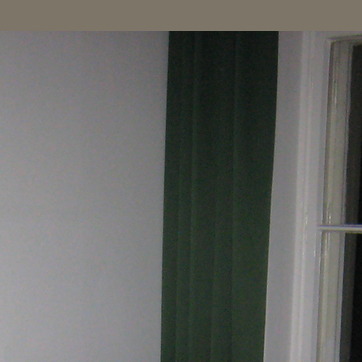
Material: fabric